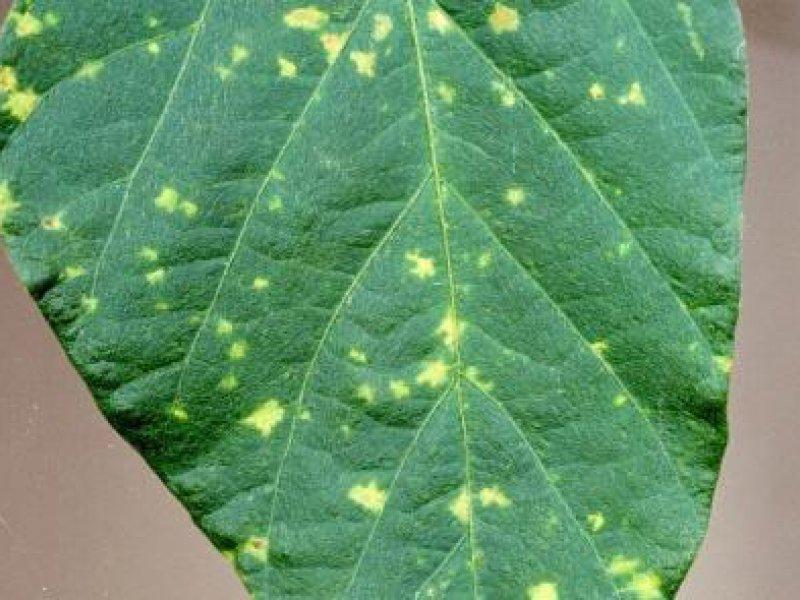
Plant: Soybean
Disease: soybean downy mildew